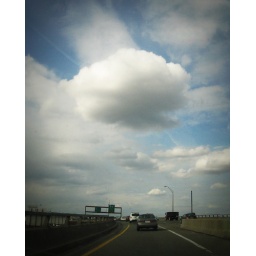
A puffy white cloud in Boston, just floating along.